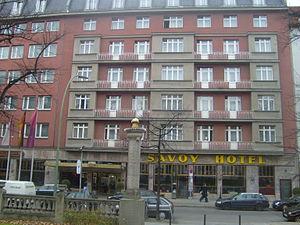
Le Savoy Hotel est un palace de Berlin construit en 1929, par l'architecte Heinrich Straumer. Il se trouve sur la Fasanenstraße qui donne dans le Kurfürstendamm.